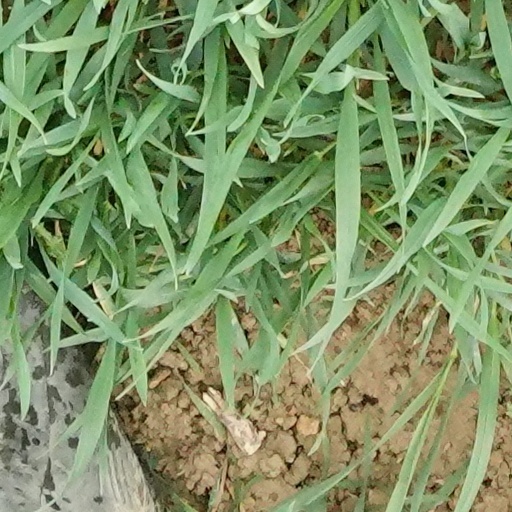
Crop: wheat